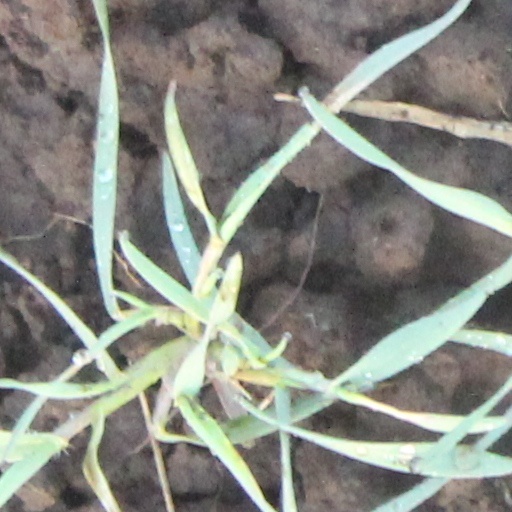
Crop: wheat